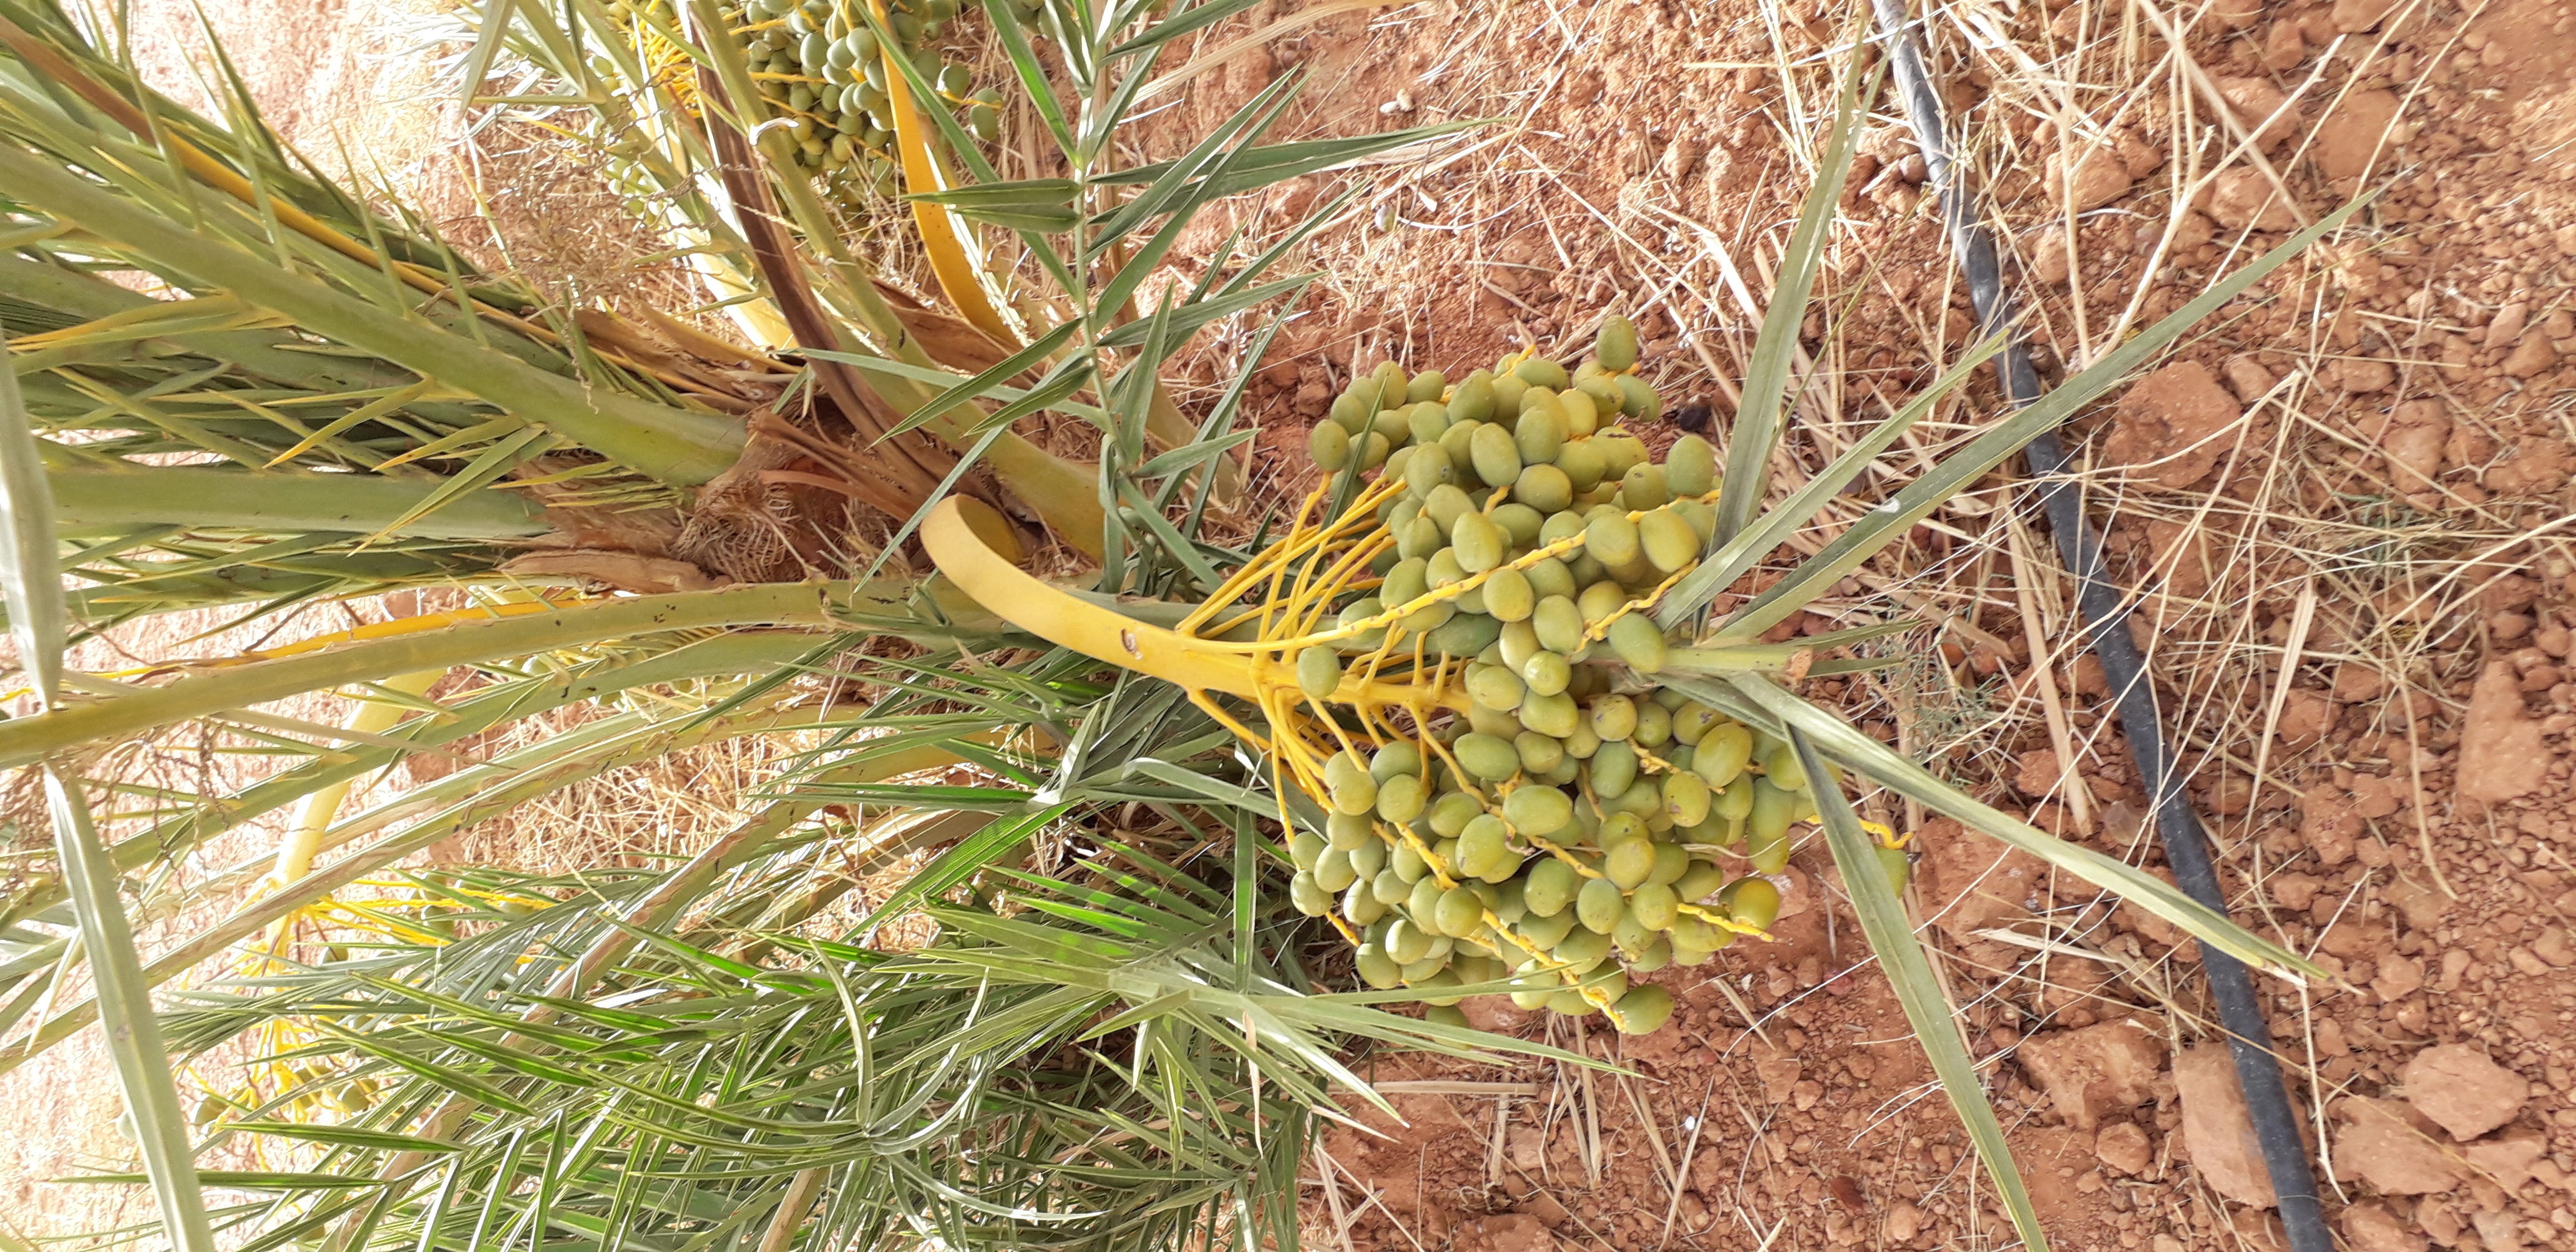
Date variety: kholt